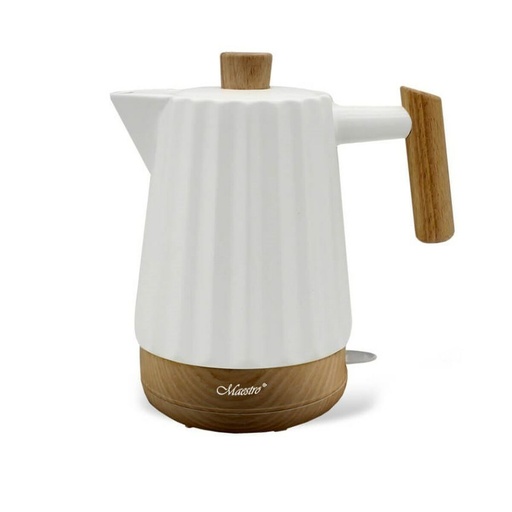
Virdulys Feel Maestro MR-075
Jei savo namams ieškote buitinių prietaisų už geriausias kainas, siūlome Virdulys Feel Maestro MR-075 ir kitus gaminius iš plataus smulkios buitinės technikos pasirinkimo!
Brand: Feel Maestro
Category: Home & Garden > Kitchen & Dining > Kitchen Appliances > Coffee Makers & Espresso Machines > Percolators